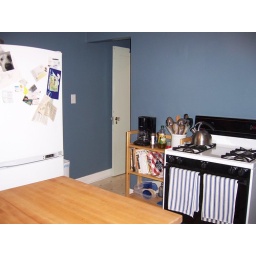
This wide open expanse of wall is so much better in blue